FirstNet Authority

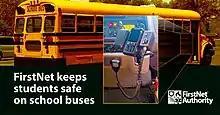
A promotional image from the National Telecommunications and Information Administration about FirstNet being used on school buses.

Calls for the nationwide broadband system came after September 11, 2001. The federal government has been working toward a system ever since that time. The 9/11 attacks "highlighted the inability for deployed public safety networks to handle a true crisis situation."